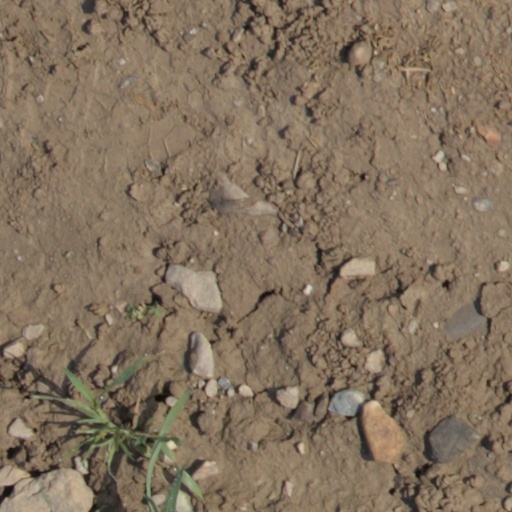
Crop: wheat